Vimpa

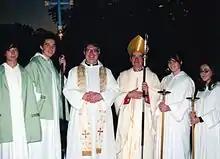
The vimpae may be seen here, though out of use, as the Anglican Bishop shown is wearing his mitre and holding his crozier. 'Pockets' may clearly be seen in the vimpae, for the servers to insert their hands when holding the pontificalia.

A vimpa (plural: vimpae) is a veil or shawl worn over the shoulders of servers who carry the mitre and crosier during liturgical functions when they are not being used by the bishop, in the Roman Catholic, Anglican, and some other western churches.